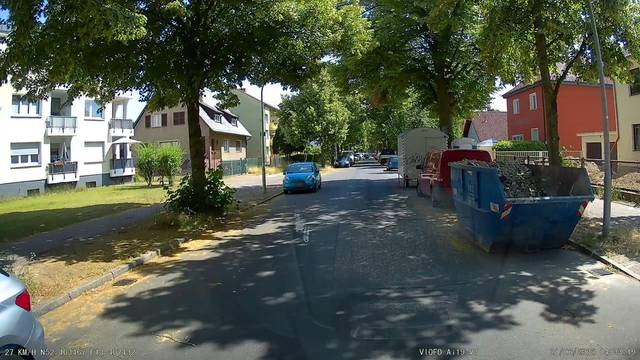
Region: Germany
Coordinates: 52.403, 13.407